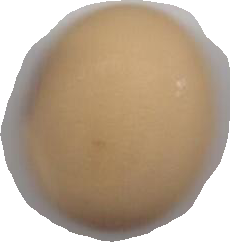
Variety: Anjasmoro